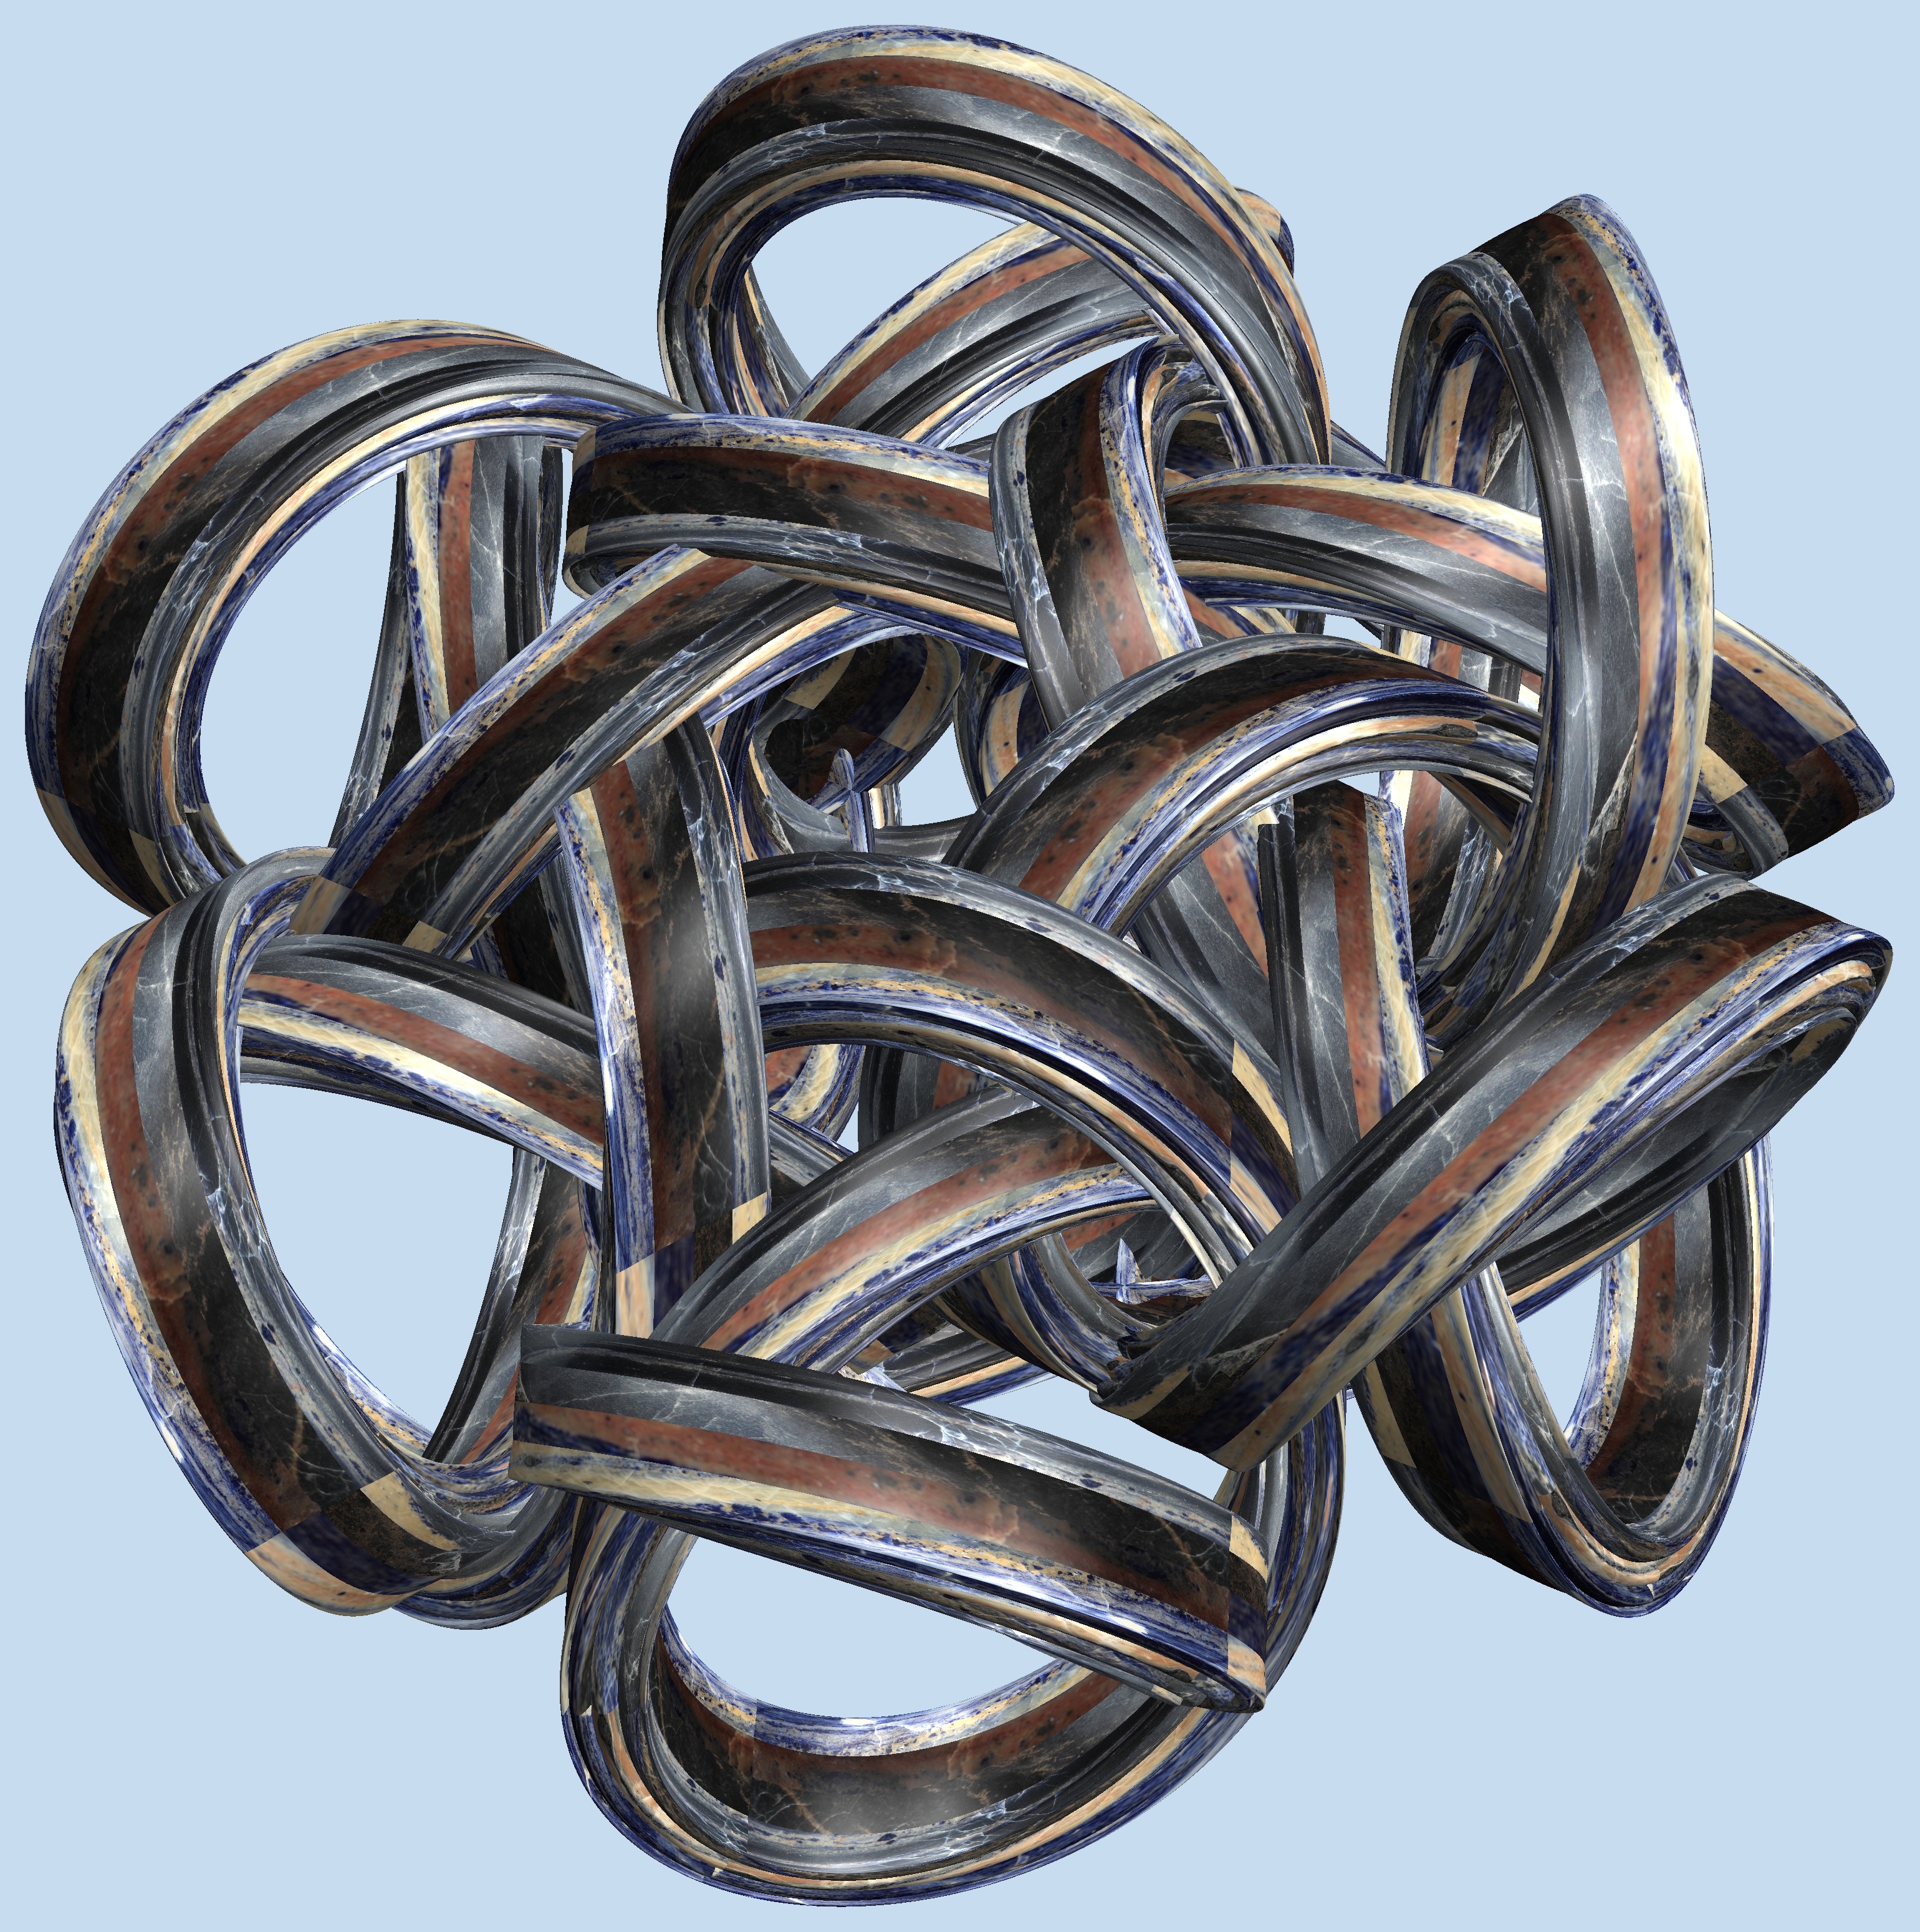
structure, wheel, texture, pattern, metal, jewellery, sculpture, cool image, figure, design, symmetry, 3d, graphic, iron, torus, mathematica, cg, parametricplot3d, code, program, algorithm, abstruct, mapping, fashion accessory